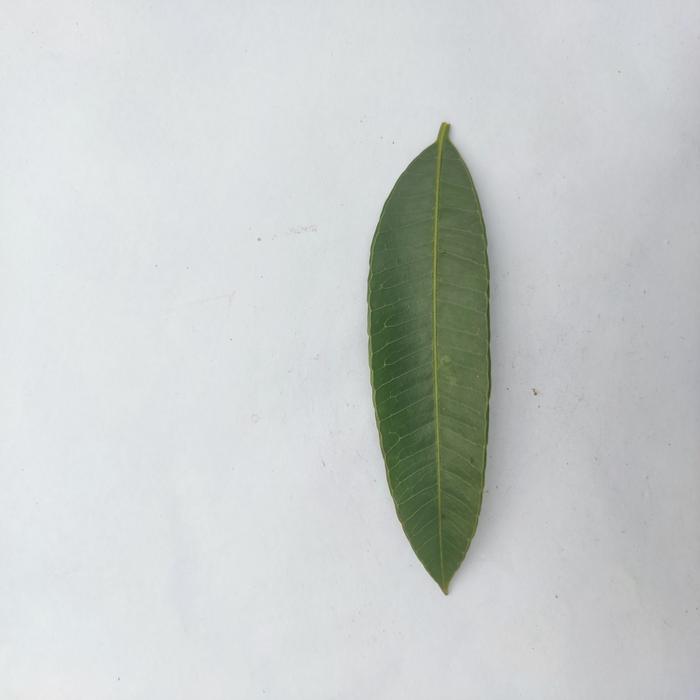
Crop: Hog Plum
Leaf condition: Heathy_Leaf